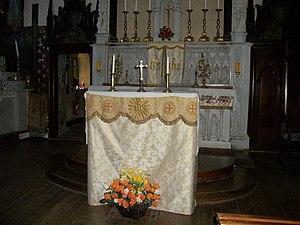
Église Saint-Jean-Baptiste de Nestier
L'église Saint-Jean-Baptiste de Nestier est une église catholique située à Nestier, dans le département français des Hautes-Pyrénées.